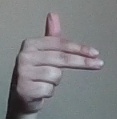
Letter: ghain